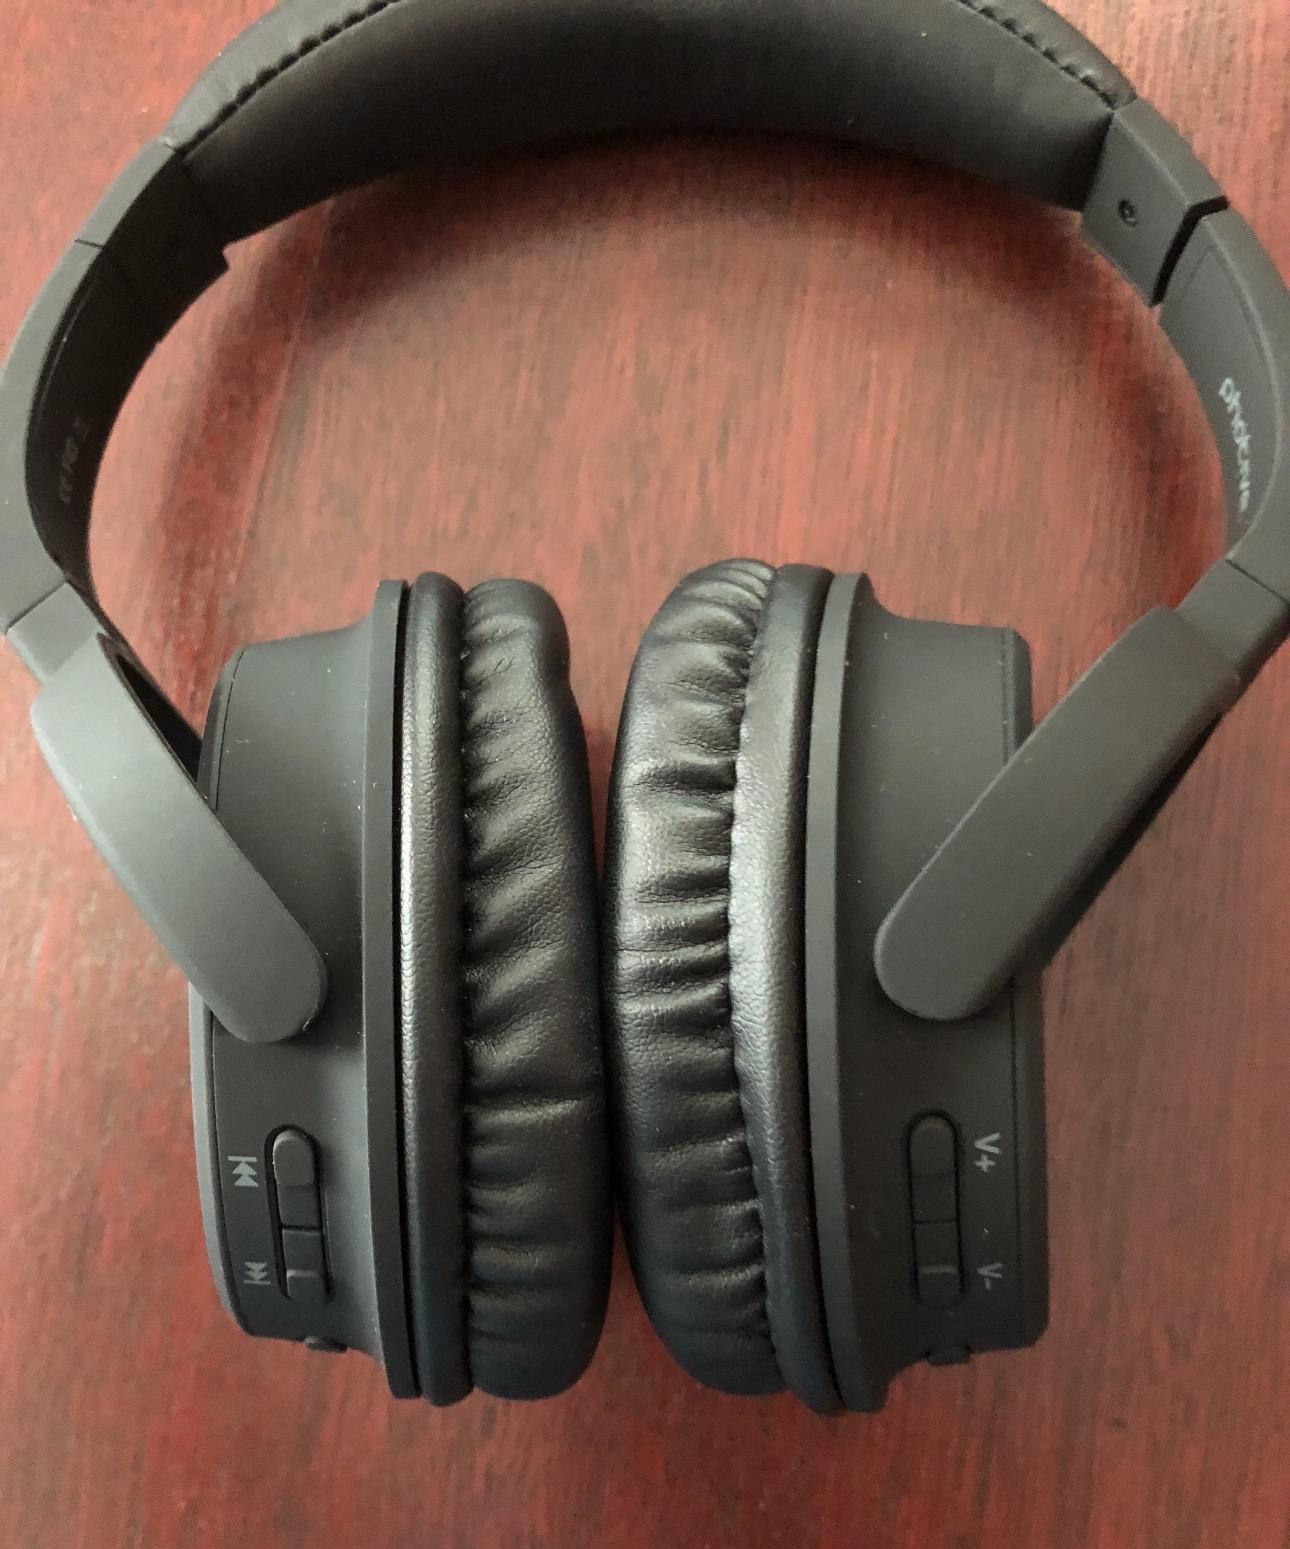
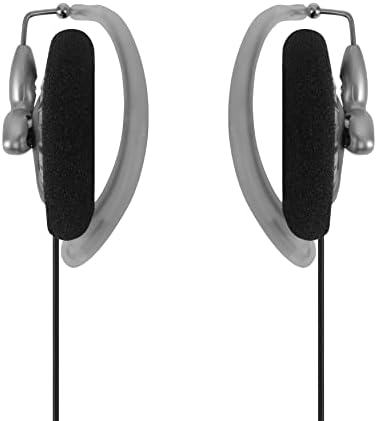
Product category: headphones
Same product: no